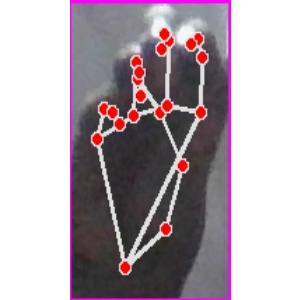
अक्षर: ङ